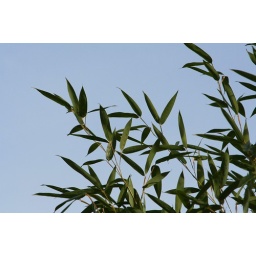
bamboo against the blue sky